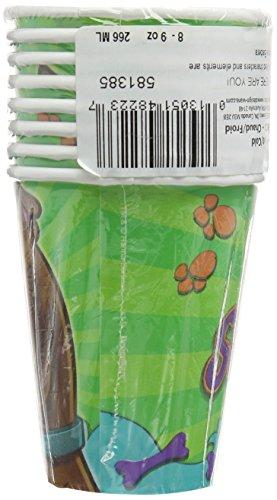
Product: Cups | Scooby-Doo Collection | Party Accessory
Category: Toys & Games | Party Supplies | Party Tableware | Cups
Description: Match with our other "Scooby-Doo" party collection.
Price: $6.66
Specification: ProductDimensions:5.5x3x3inches|ItemWeight:2.4ounces|ShippingWeight:2.4ounces(Viewshippingratesandpolicies)|DomesticShipping:ItemcanbeshippedwithinU.S.|InternationalShipping:ThisitemcanbeshippedtoselectcountriesoutsideoftheU.S.LearnMore|ASIN:B00KYANOTU|Itemmodelnumber:581385|Manufacturerrecommendedage:4-12years